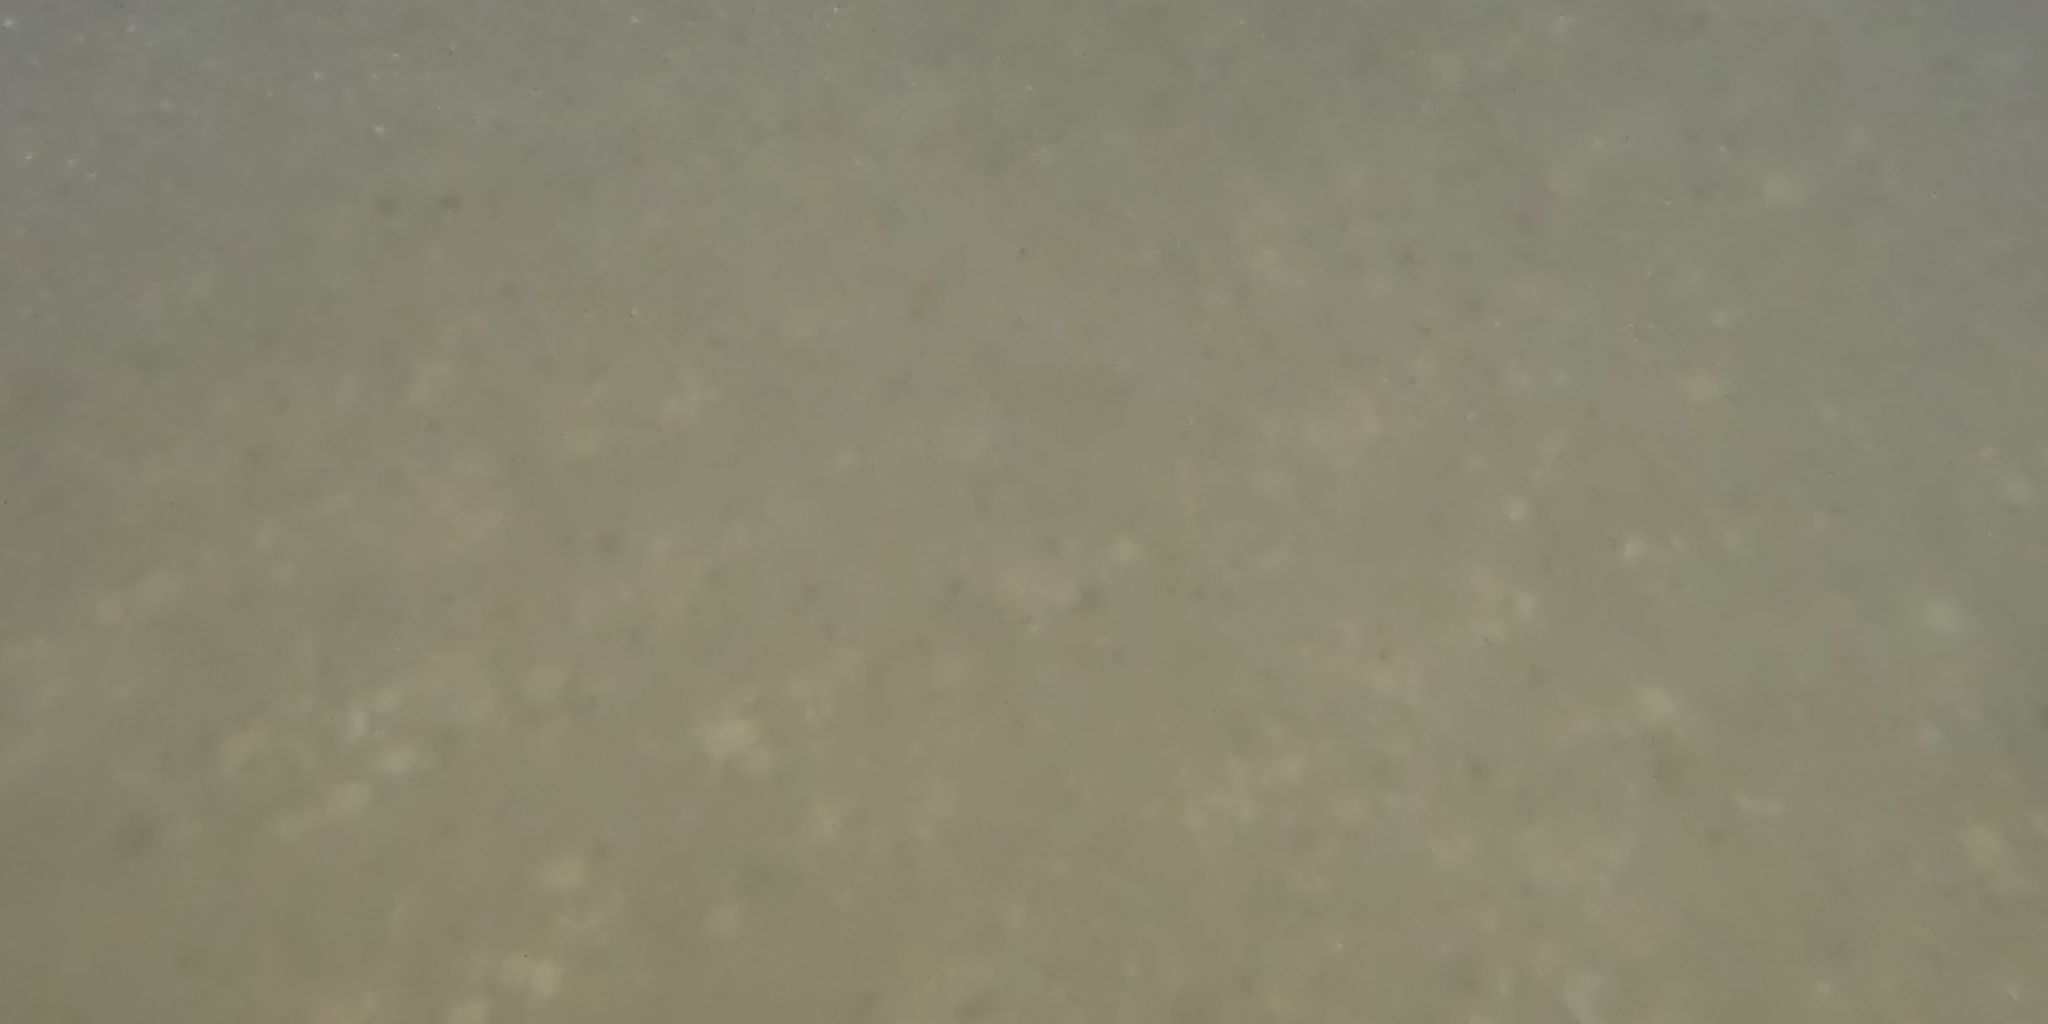
Seabed habitat: stone